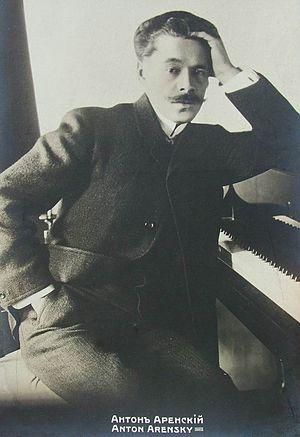
Anton Stepanovitch Arenski est un compositeur russe, né le 12 juillet 1861 à Novgorod et mort le 25 février 1906 à Perkijarvi, dans le grand-duché de Finlande.
6 avril : La Statue, opéra d'Ernest Reyer, sur un livret de Michel Carré et Jules Barbier, est créé au Théâtre Lyrique à Paris.